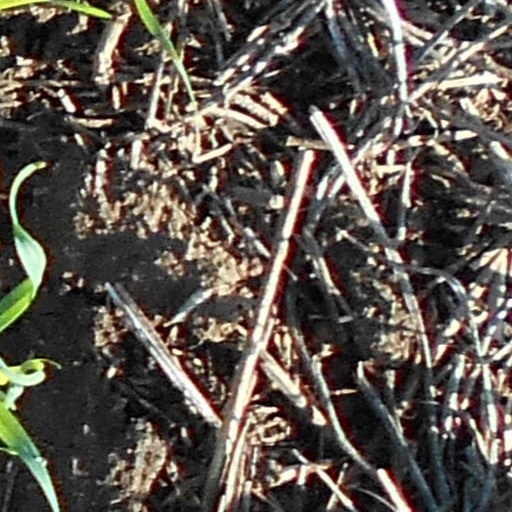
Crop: wheat